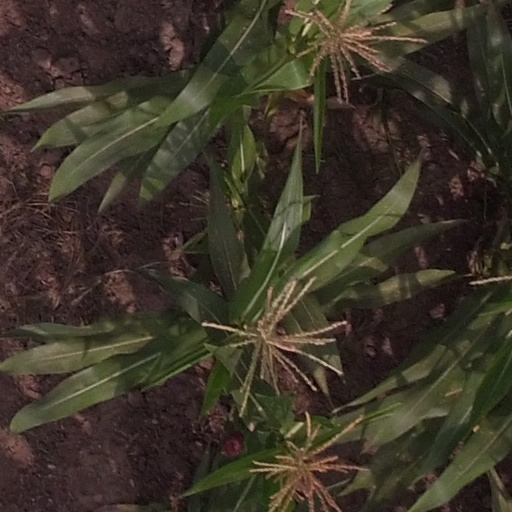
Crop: maize; corn